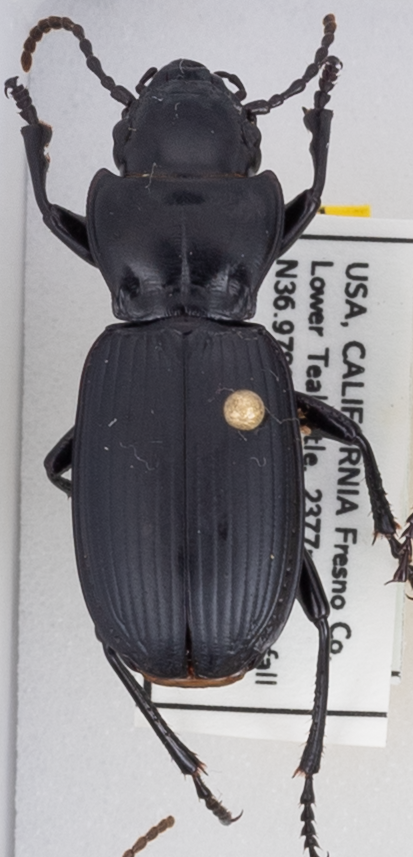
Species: Pterostichus lama
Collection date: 2021-07-06
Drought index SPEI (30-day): -1.514
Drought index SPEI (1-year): -2.09
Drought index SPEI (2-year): -2.09